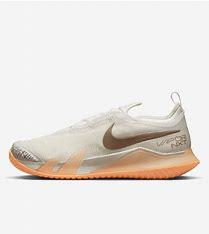
Brand: Nike
Model: Court React Vapor NXT